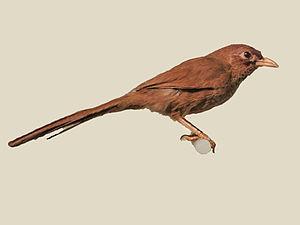
Le Cratérope d'Aylmer est une espèce de passereau de la famille des Leiothrichidae.